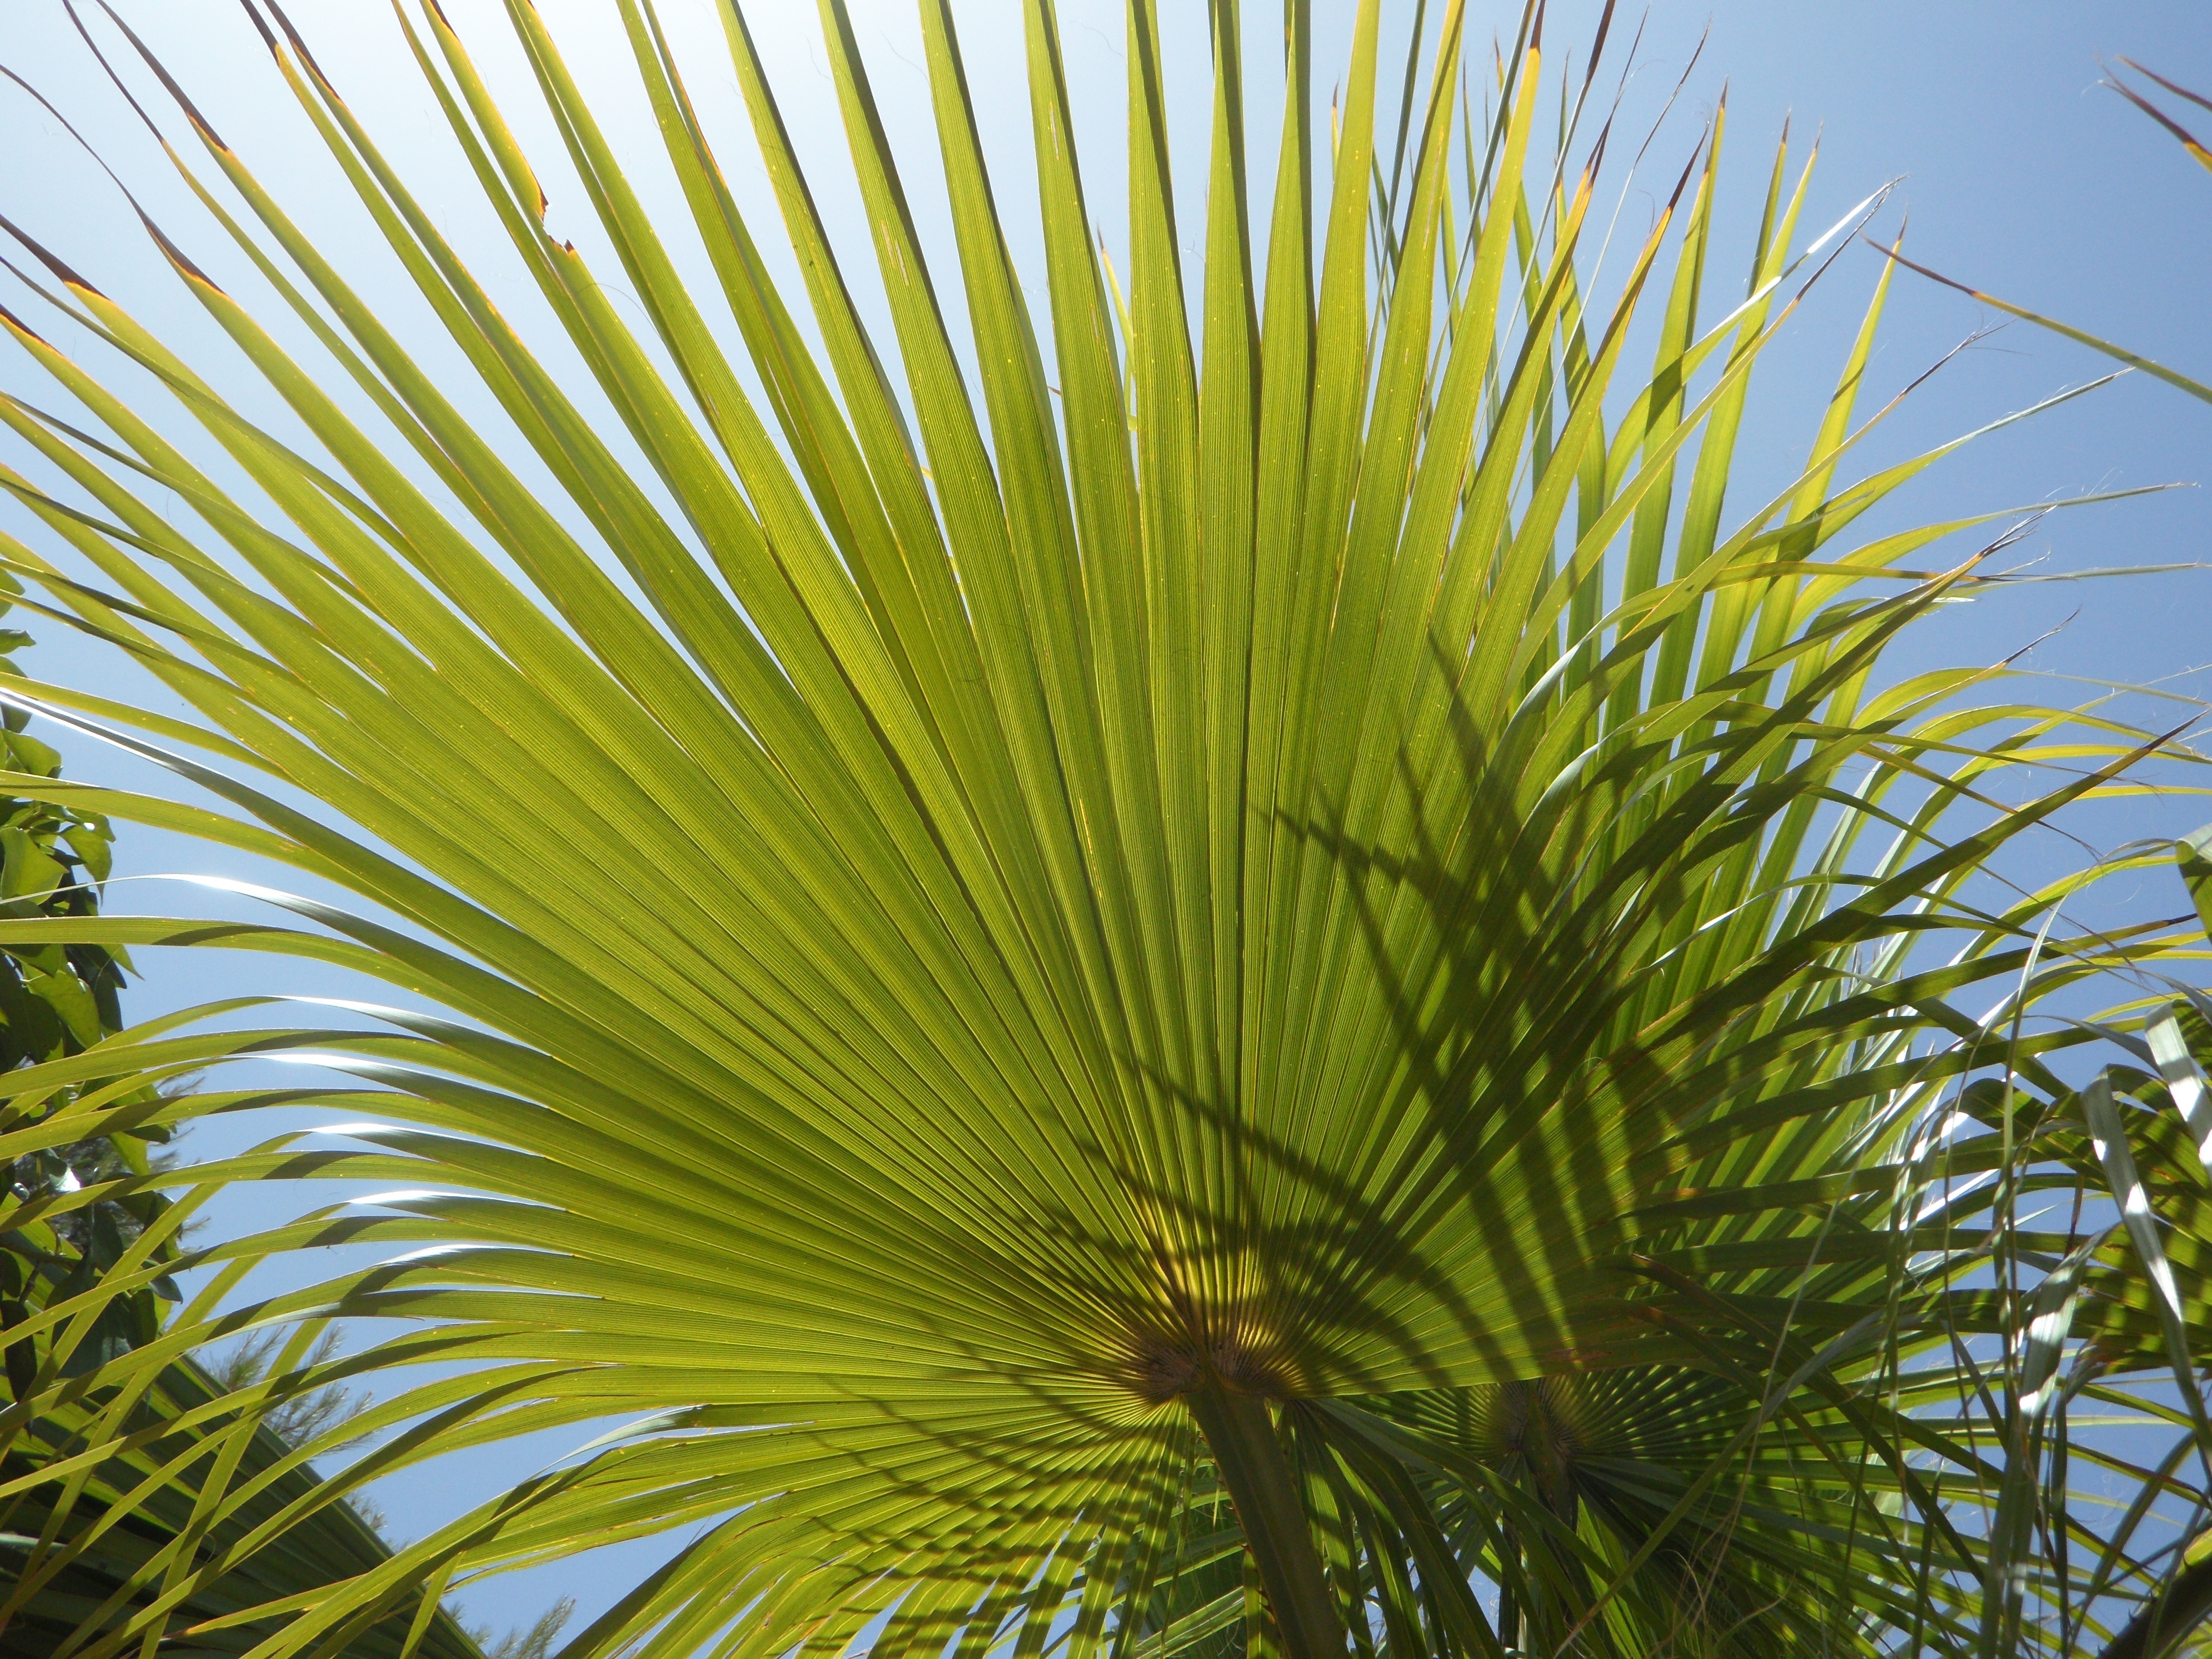
tree, grass, branch, structure, plant, sky, sun, leaf, flower, green, botany, flora, tropics, ecosystem, mimosa, light and shadow, flowering plant, shadow play, palm leaf, fan palm, grass family, woody plant, land plant, arecales, palm family, borassus flabellifer, saw palmetto